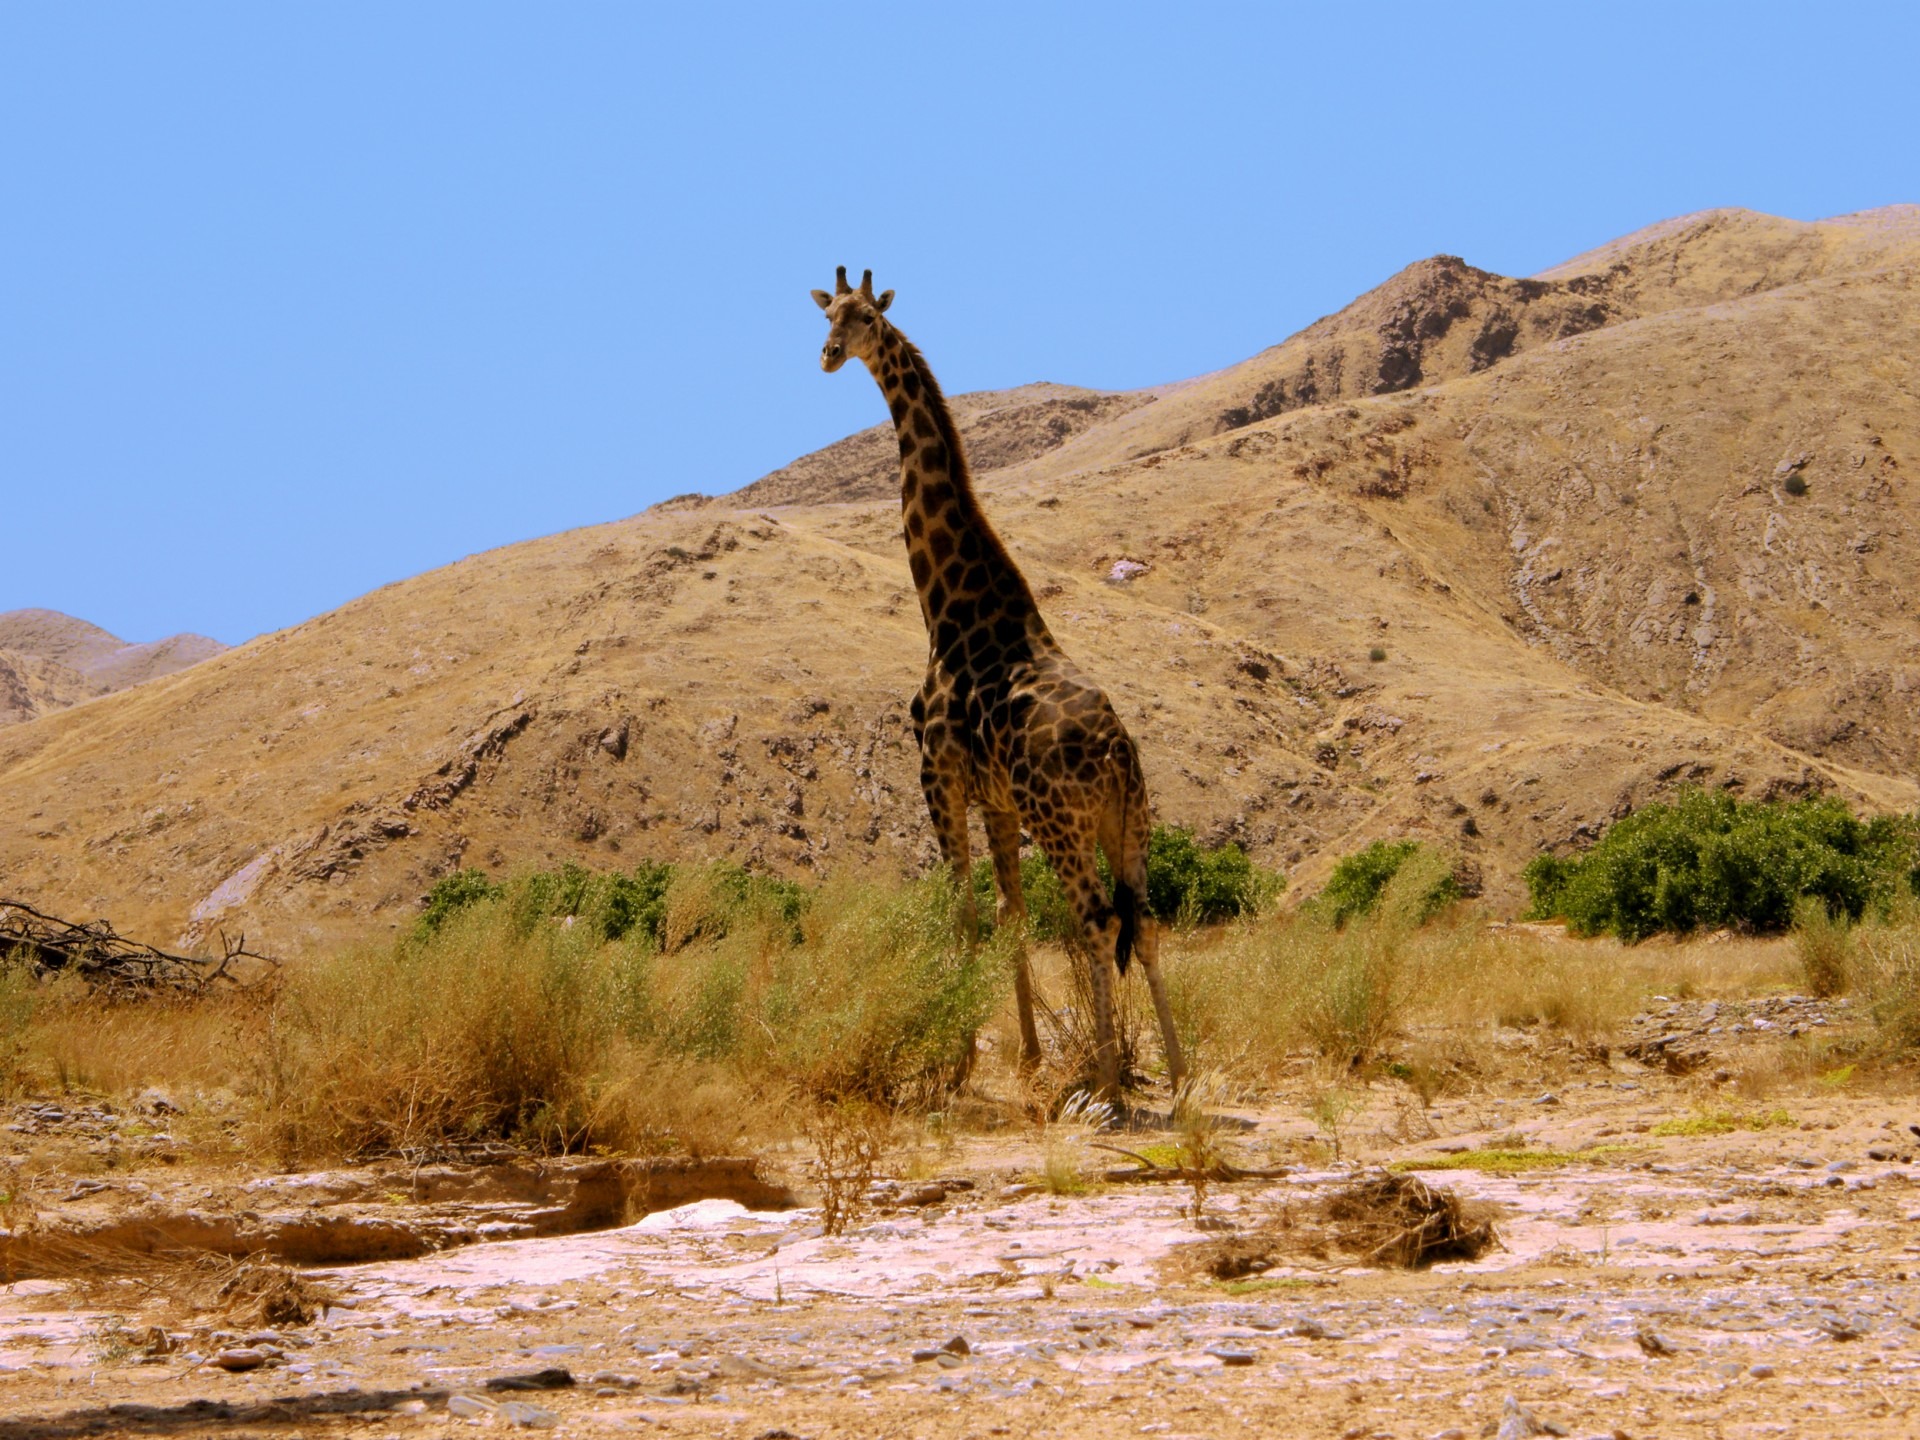
landscape, sand, wilderness, sun, adventure, valley, wildlife, heat, fauna, savanna, plain, rocks, giraffe, hills, geology, badlands, plateau, safari, ecosystem, wadi, foothills, giraffidae, namibia, natural environment